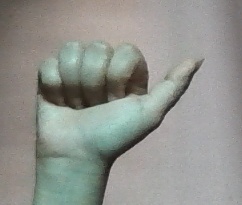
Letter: dhad